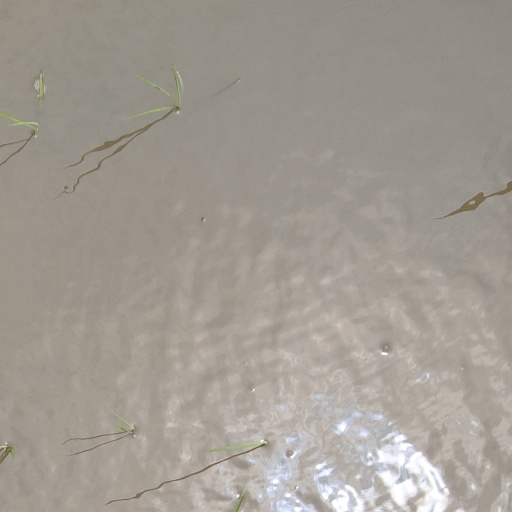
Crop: rice